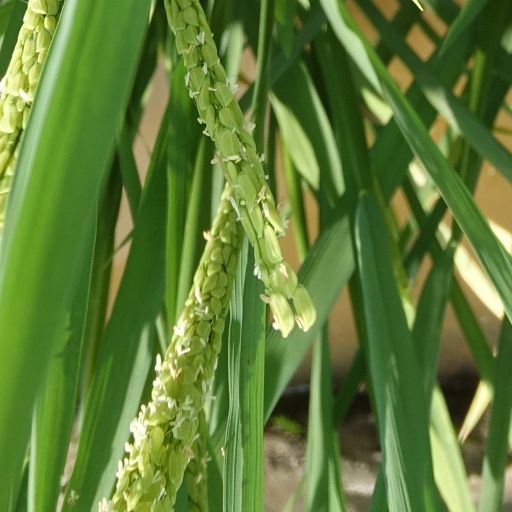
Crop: rice